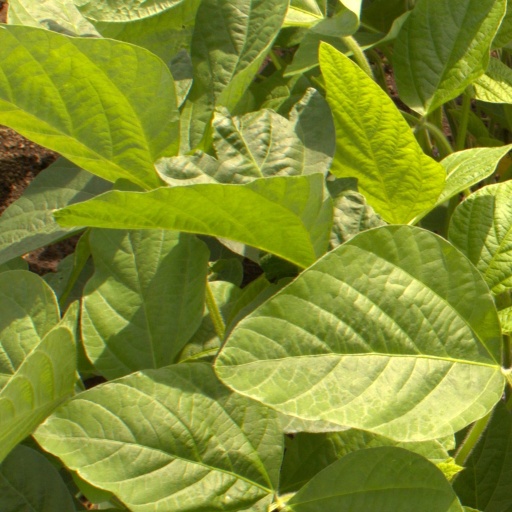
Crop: soybean